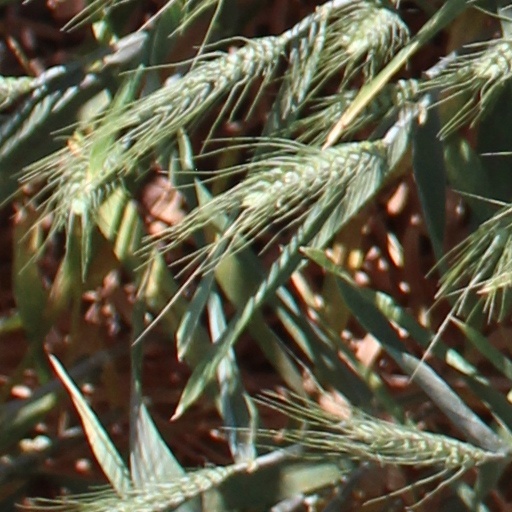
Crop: wheat